Gallo-Roman culture

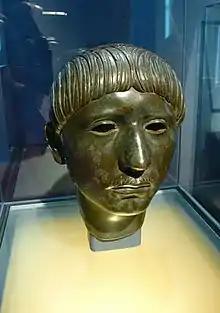
Bust of a Gallo-Roman, from Lausanne, Switzerland, about 200 AD

At Périgueux, France, a luxurious Roman villa called the "Domus of Vesunna", built round a garden courtyard surrounded by a colonnaded peristyle enriched with bold tectonic frescoing, has been handsomely protected in a modern glass-and-steel structure that is a fine example of archaeological museum-making (see external link).